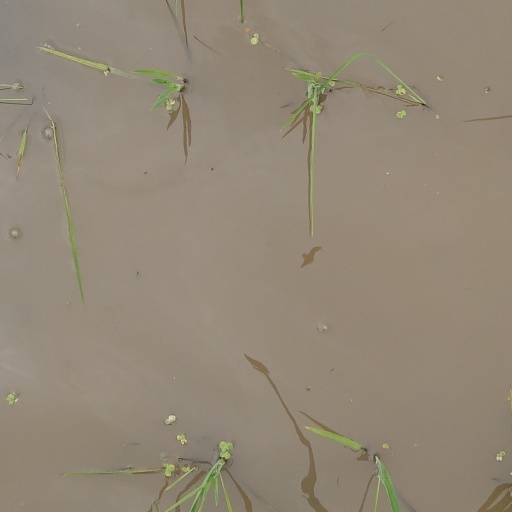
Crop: rice